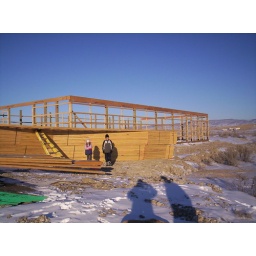
east in front of trusses for barn roof